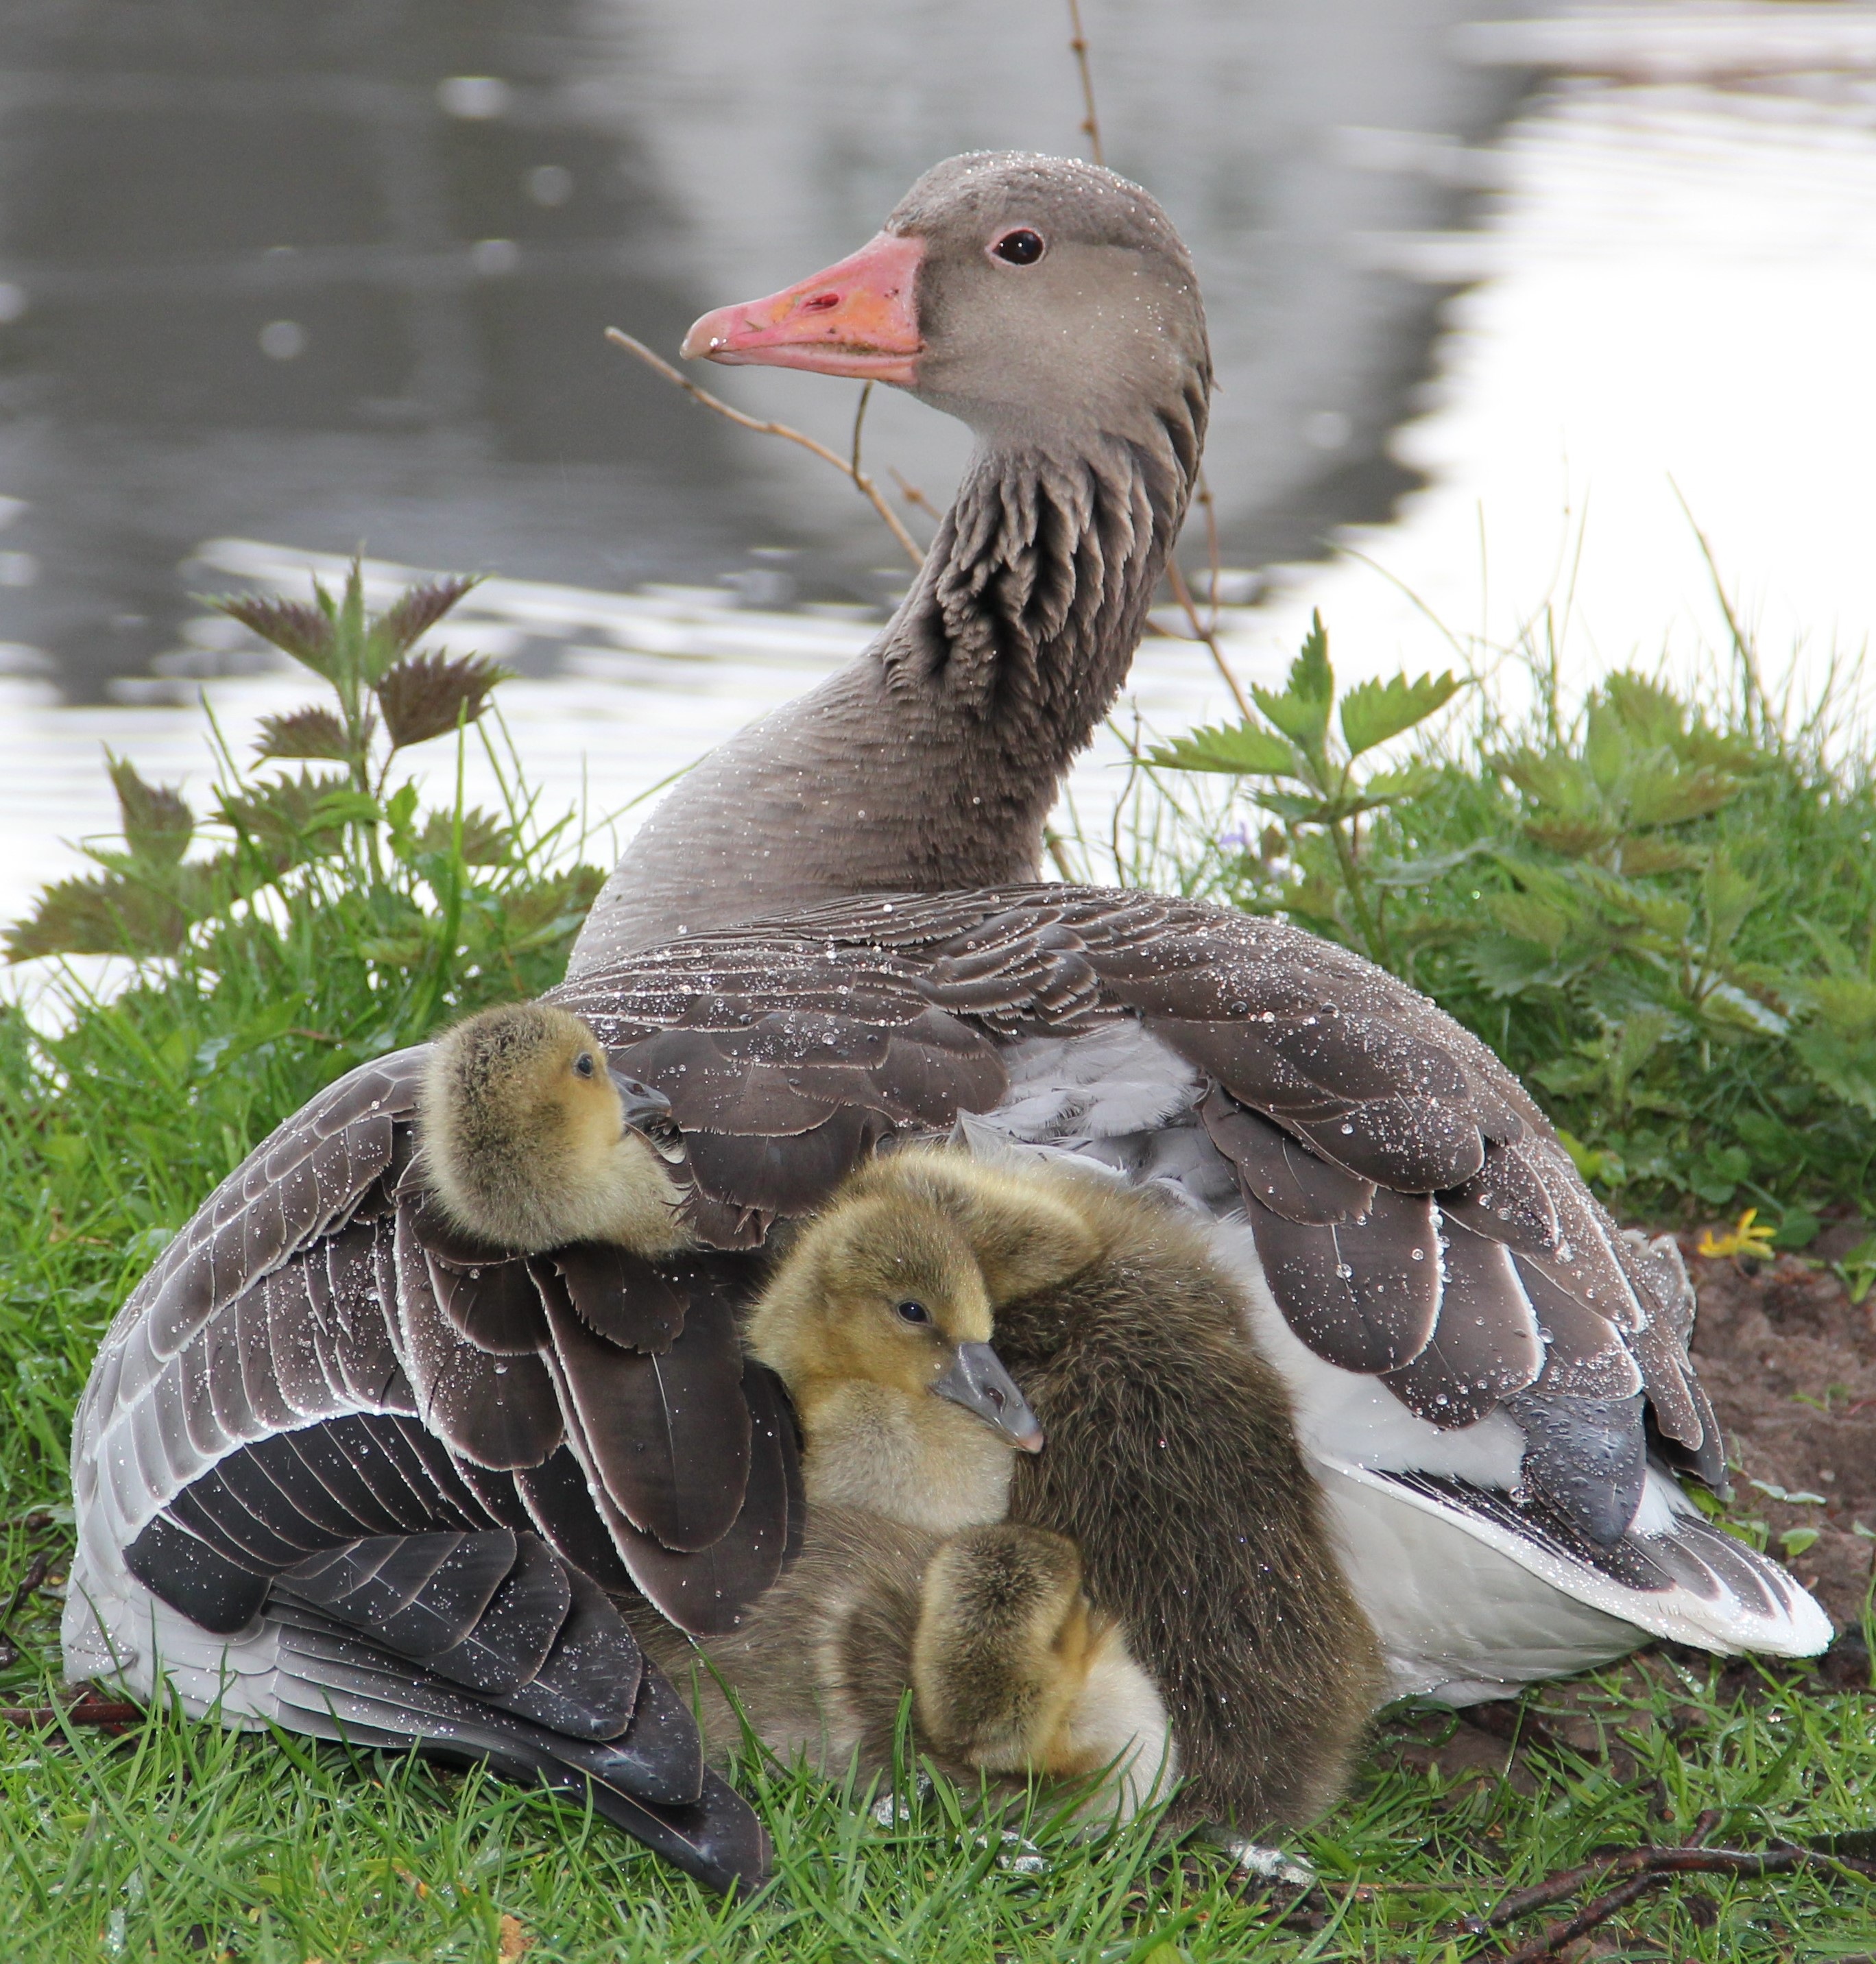
nature, bird, wing, cute, pond, wildlife, young, spring, fluffy, beak, small, park, close, fauna, plumage, poultry, duck, animals, goose, vertebrate, creature, bill, cuddly, waterfowl, chicks, species, water bird, animal world, time of year, wildlife photography, mallard, canard, baby birds, greylag goose, young animals, animal children, animal babies, at the lake, mother and children, ducks geese and swans, graugans chick, in plumage mother, protection against rain, domestic bird